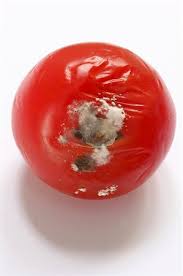
Waste category: biological